Mini-shinkansen

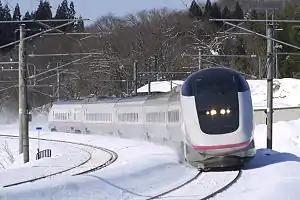
An E3 series mini-shinkansen train on the Akita Shinkansen in March 2014

The Mini-Shinkansen concept was first developed in JNR days, but was not formally proposed until November 1987, following the formation of East Japan Railway Company (JR East). The concept involved regauging existing gauge lines to standard gauge and linking them to the Shinkansen network to allow through-running. While the track gauge was widened, the loading gauge remained unchanged, requiring the construction of new Shinkansen trains with a narrower cross-section. These would be capable of running at high speed (the E6 series trains have a maximum speed capability of ) on Shinkansen tracks, either on their own or coupled to full-sized sets, and run at conventional narrow-gauge speeds (around ) on the mini-shinkansen tracks. Speeds on converted lines would also be raised where possible.